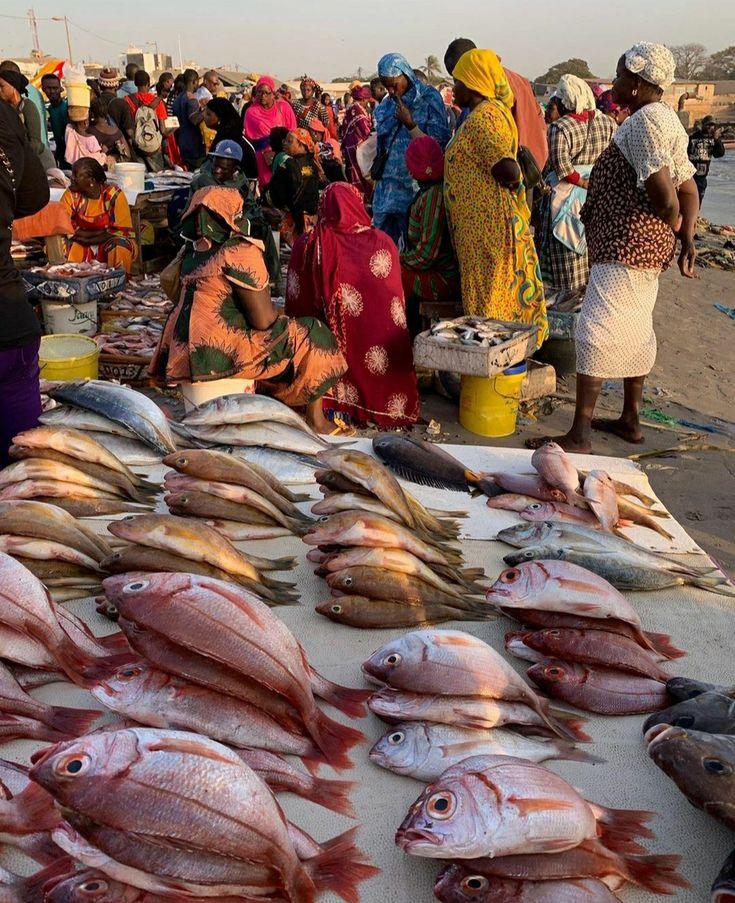
Watu wa jinsia ya kike pamoja na wa kiume ambao wameweza kusimama na kando yake kuna samaki wengi ambao wameweza kuwekwa kwenye vipande vipande kadhaa. Wanabiashara wanaendeleza kitendo cha kuuza hapo.